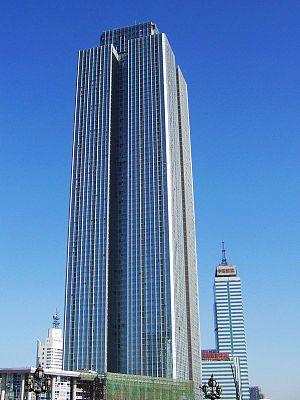
Le Tianjin Junlin Tianxia Building est un gratte-ciel de 239 mètres de hauteur sur 64 étages situé à Tianjin dans le nord de la Chine. Il a été construit de 2007 à 2010.
Depuis la construction de l'International Building en 1991, plus de 340 gratte-ciel ont été construits à Tianjin en Chine du fait du développement très rapide de la ville. Il s’y construit en moyenne une quinzaine de nouveaux gratte-ciel chaque année.